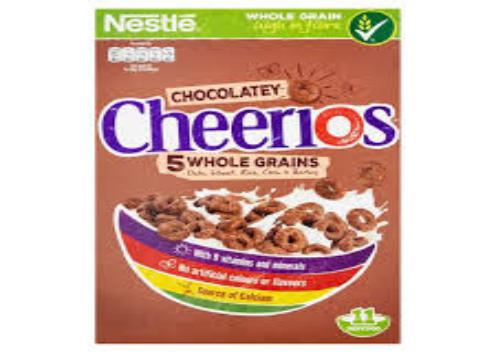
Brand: Chocolate Cheerios
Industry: Food